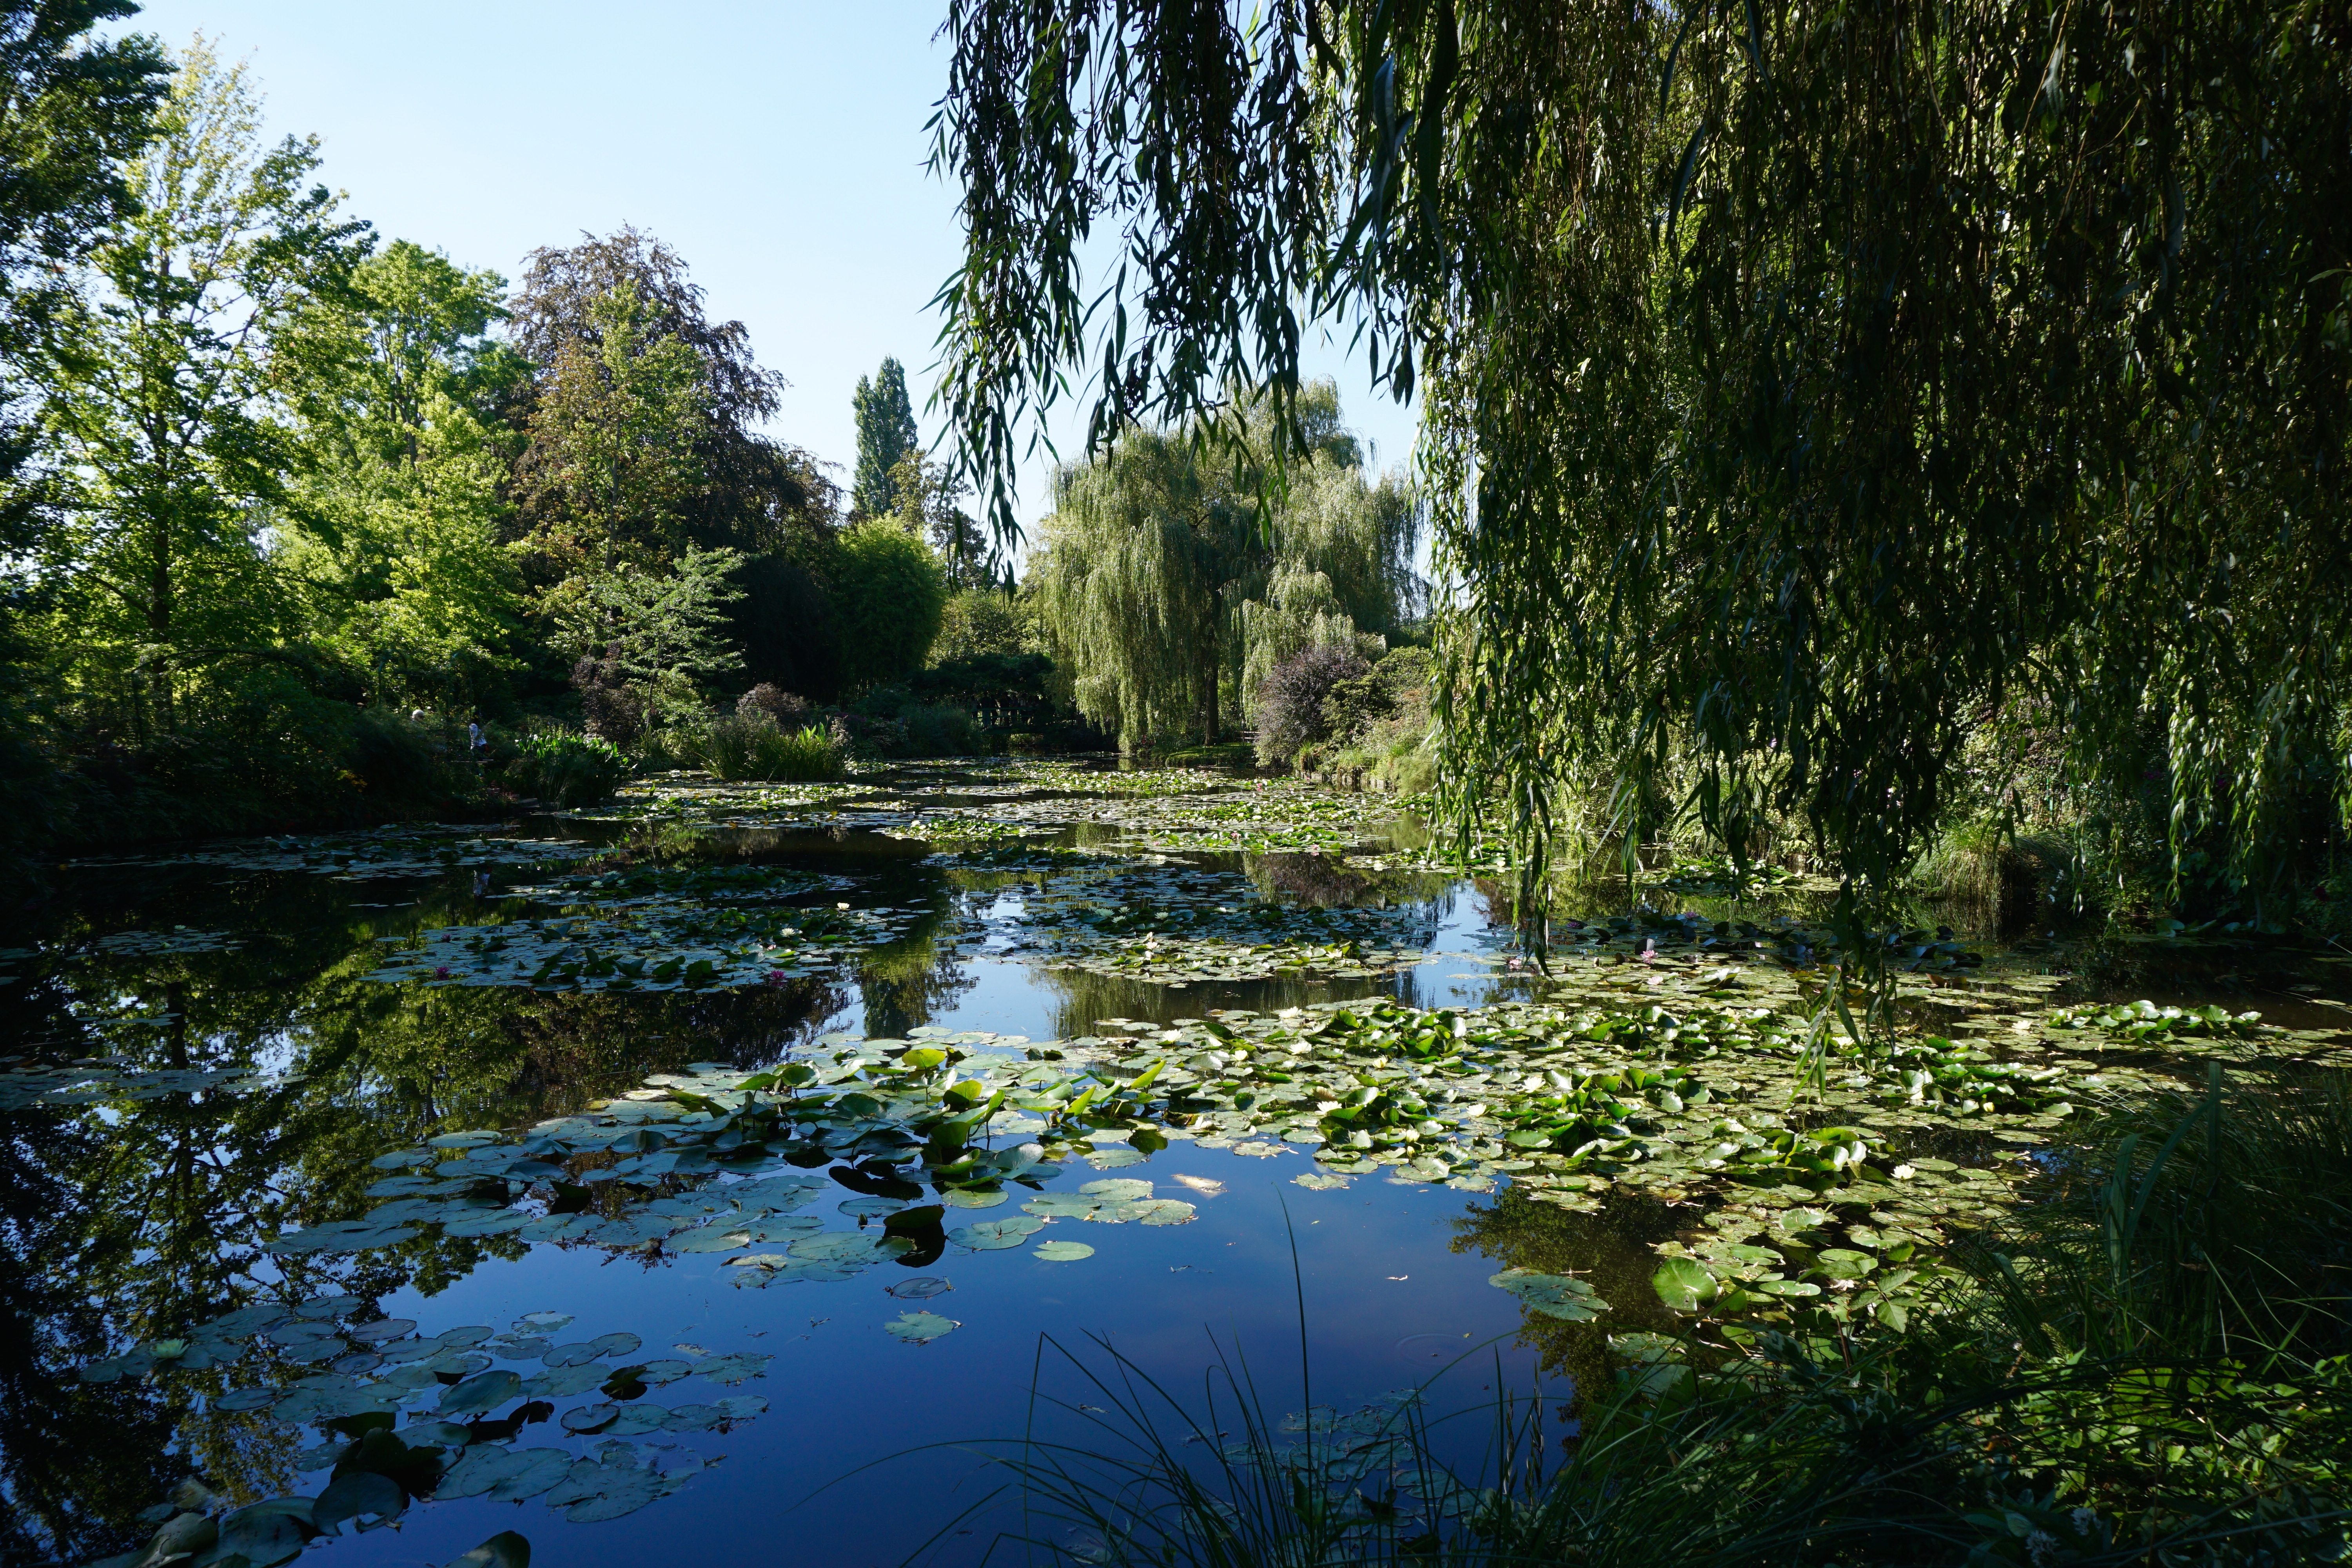
tree, water, nature, forest, wilderness, lake, river, pond, stream, reflection, botany, garden, body of water, vegetation, rainforest, wetland, woodland, habitat, ecosystem, watercourse, fish pond, natural environment